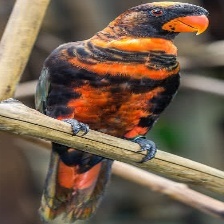
Species: DUSKY LORY
Scientific name: PSEUDEOS FUSCATA
ImageNet parent category: lorikeet